Castle of Braga

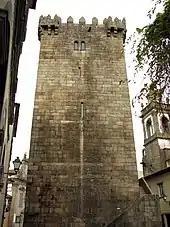
The main remnant of the Castle, the keep tower

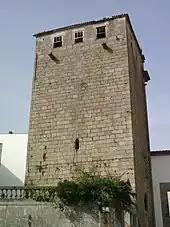
The "Torre de São Tiago" ("Tower of Saint James")

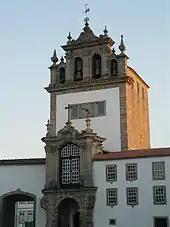
The Chapel of Senhora da Torre ("Our Lady of the Tower"), constructed by the Jesuits

Although reliable information about the evolution of Braga's early defences is lacking, it is known that, from the 11th century, a second wall was under construction, to the south and to the west, complementing the old Roman wall in the north. Furthermore, it is known that in 1145, Archbishop John of Braga promised the Knights Templar an imposing house within the city walls.